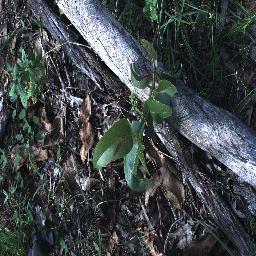
Label: negative